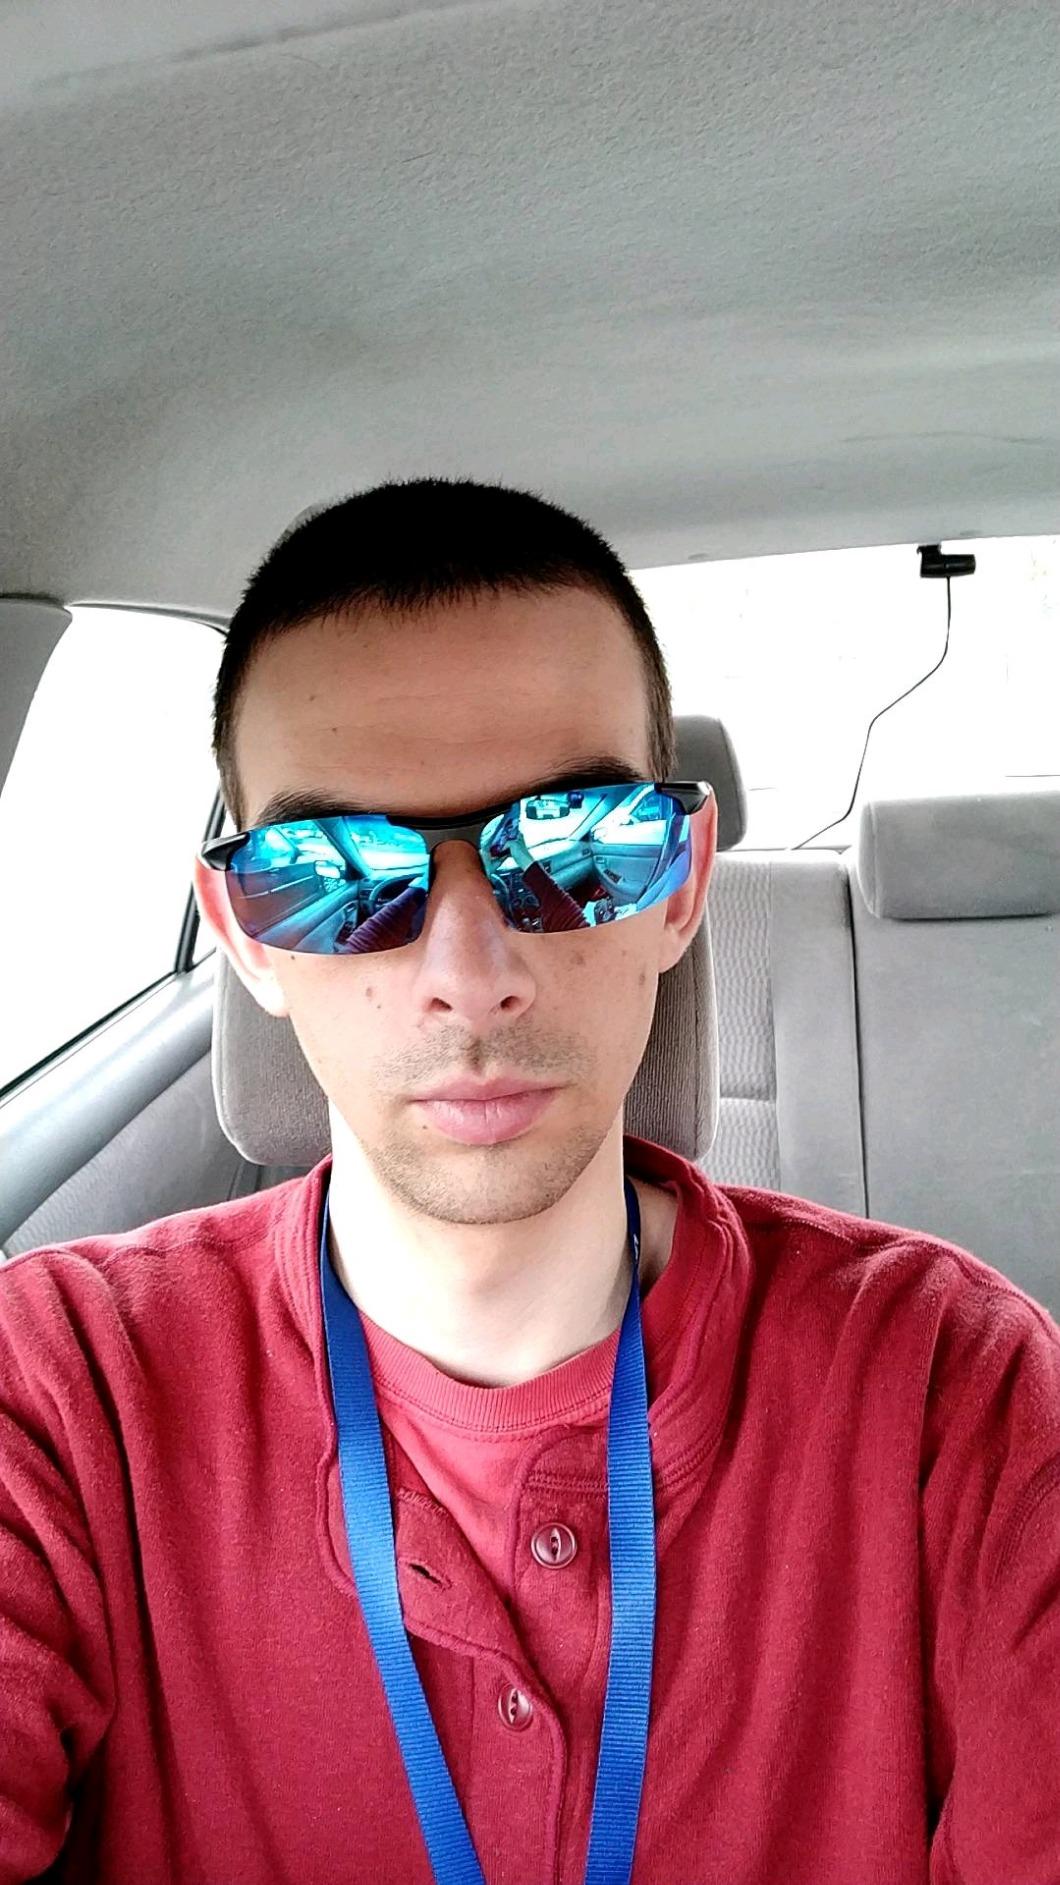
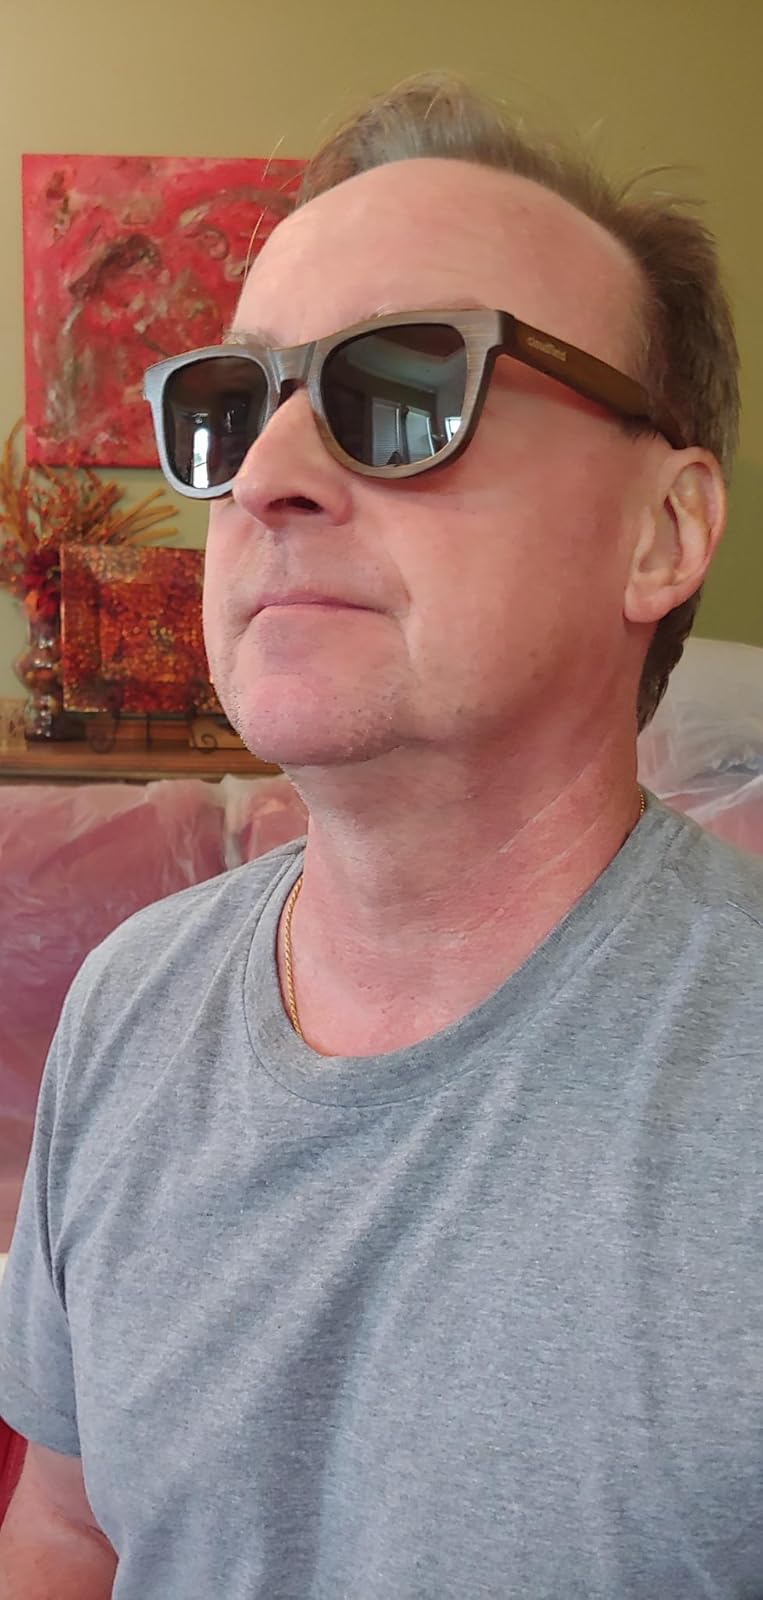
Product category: accessories_sunglasses
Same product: no